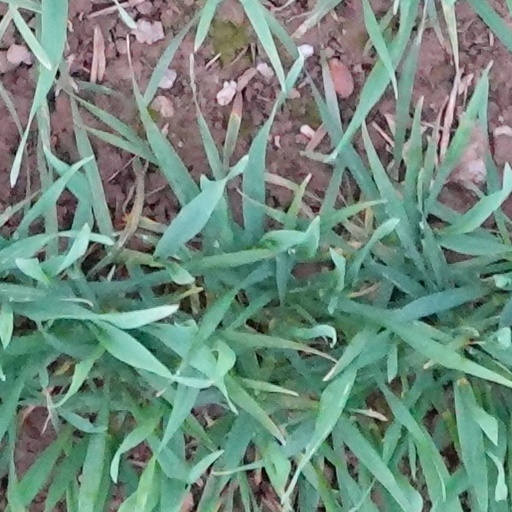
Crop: wheat